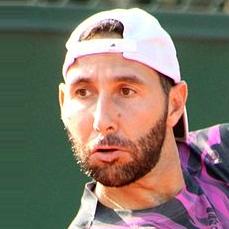
Age: 31